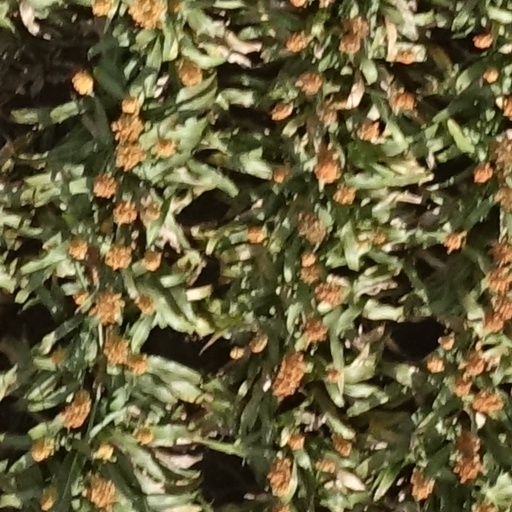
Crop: sorghum